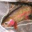
Label: trout